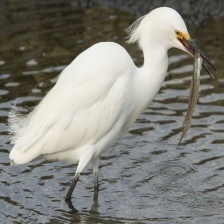
Species: SNOWY EGRET
Scientific name: EGRETTA THULA